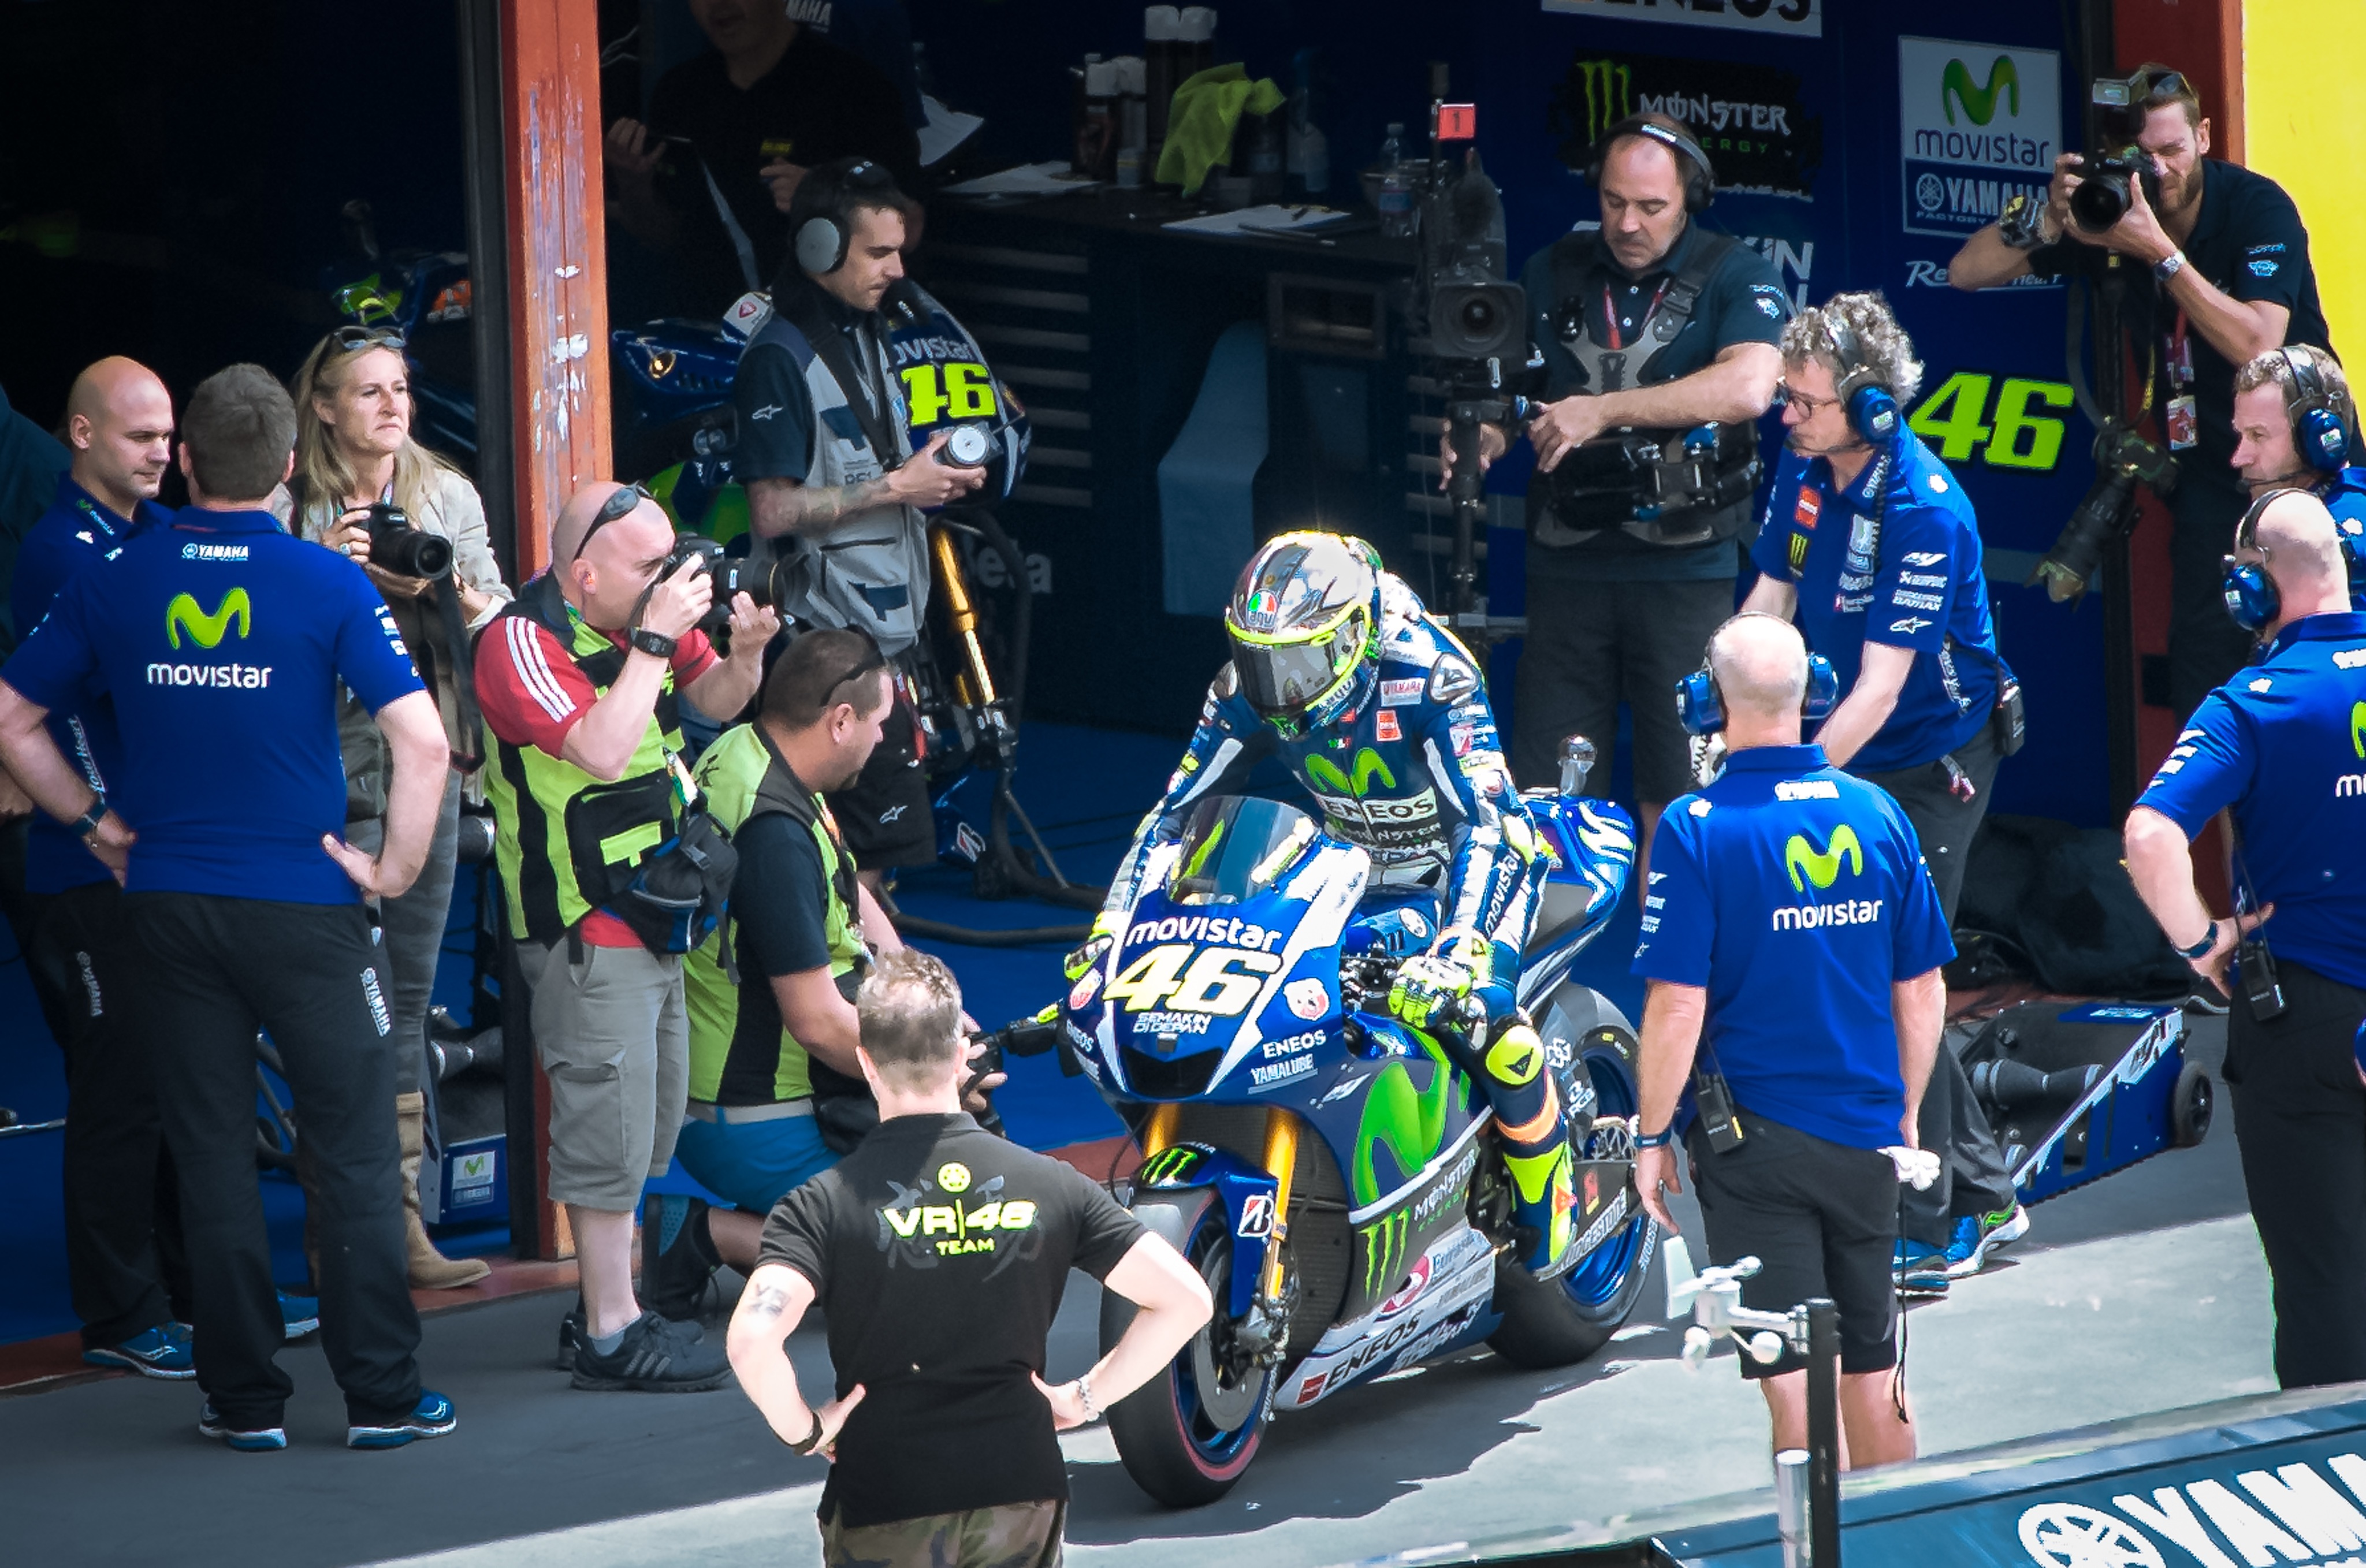
round, motorcycle, race, team, sports, racing, race track, sample, valentino rossi, motogp, the doctor, motosport, valentino, mugello, pit action, sport venue, grand prix motorcycle racing